Leisure suit

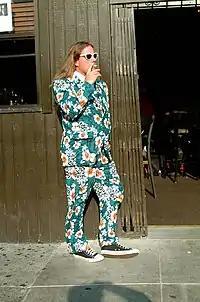

A leisure suit is a casual suit consisting of a shirt-like jacket and matching trousers (pants), typically made from polyester. It is associated with American-influenced fashion and fads of the 1970s.